The Source (1918 film)

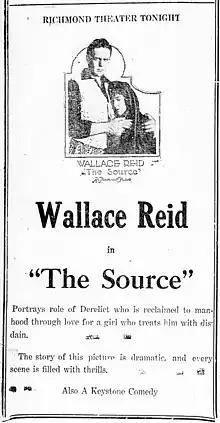
Contemporary newspaper advertisement

The Source is a lost 1918 American drama silent film directed by George Melford and written by Monte M. Katterjohn and Clarence Budington Kelland. The film stars Wallace Reid, Ann Little, Theodore Roberts, Raymond Hatton, James Cruze, Noah Beery, Sr. and Nina Byron. The film was released on September 8, 1918, by Paramount Pictures.